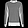
Label: Pullover